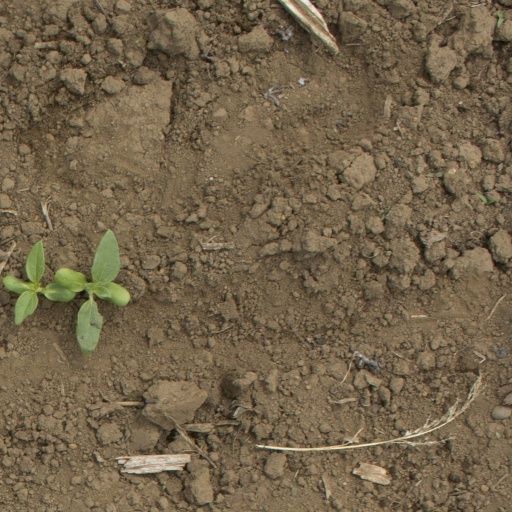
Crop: Jerusalem artichoke